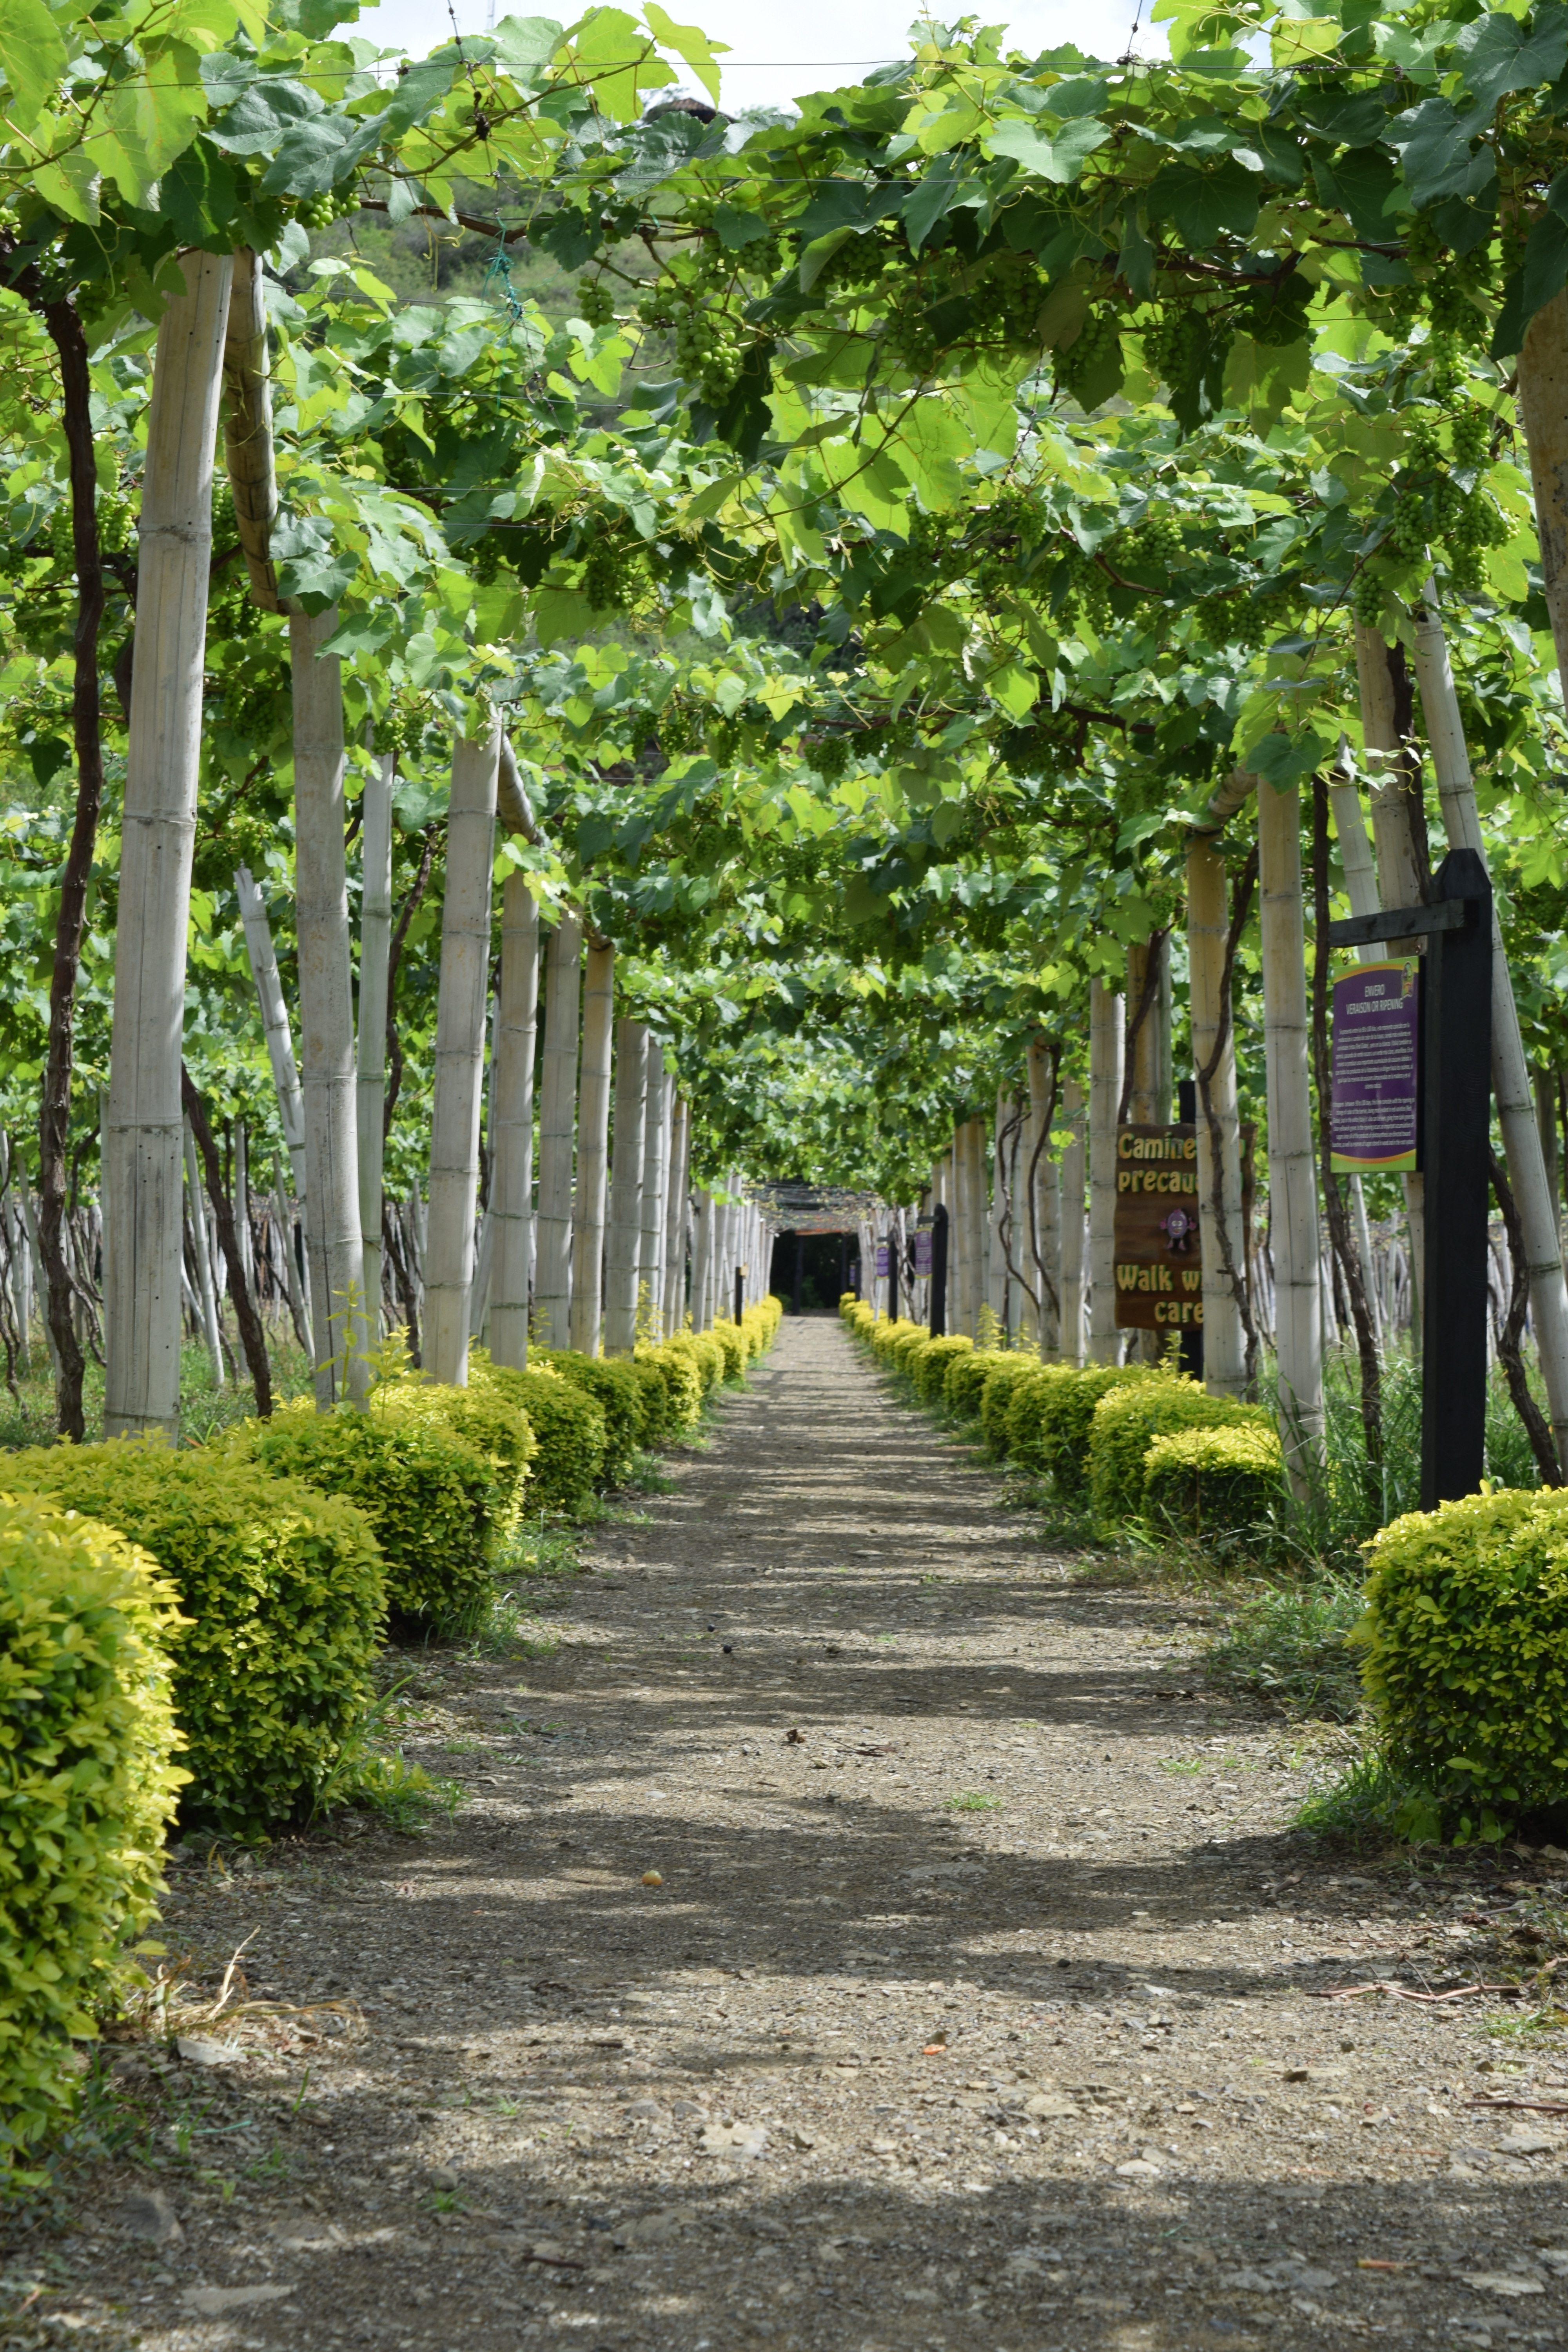
tree, nature, path, plant, vine, vineyard, wine, leaf, flower, green, red, harvest, botany, garden, red wine, cultivation, leaves, shrub, grapes, plantation, cluster, botanical garden, woodland, flowering plant, woody plant, land plant, outdoor structure